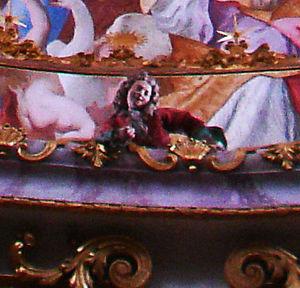
Les frères Asam, Cosmas Damian Asam et Egid Quirin Asam, sont deux sculpteurs, stucateurs, peintres et maîtres d'œuvre allemands du baroque tardif ou rococo. Ils travaillent la plupart du temps ensemble dans le Sud de l'Allemagne, principalement en Bavière, mais aussi en Bohême au Tyrol et en Suisse.